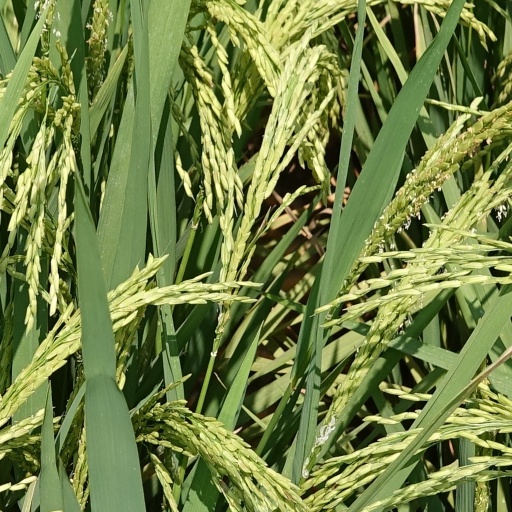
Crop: rice